Butler

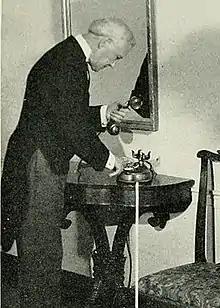
Butler

The word "butler" comes from Anglo-Norman "buteler", a variant form of Old Norman "*butelier", corresponding to Old French "botellier" 'officer in charge of the king's wine bottles', derived from "boteille" 'bottle' (Modern French "bouteille)", itself from Gallo-Romance 'bottle'. For centuries, the butler has been the attendant entrusted with the care and serving of wine and other bottled beverages, which in ancient times might have represented a considerable portion of the household's assets and led to the position becoming chief steward of a household.